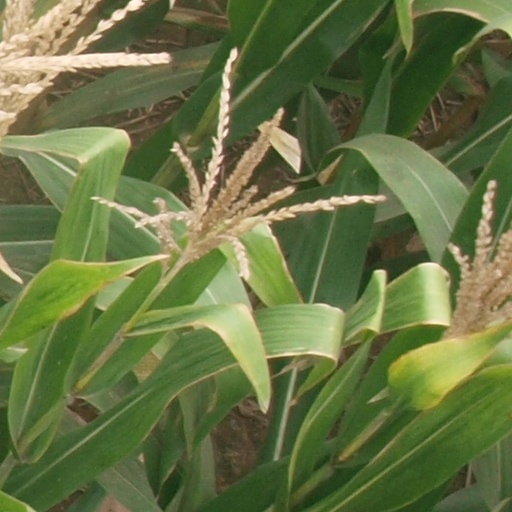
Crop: maize; corn